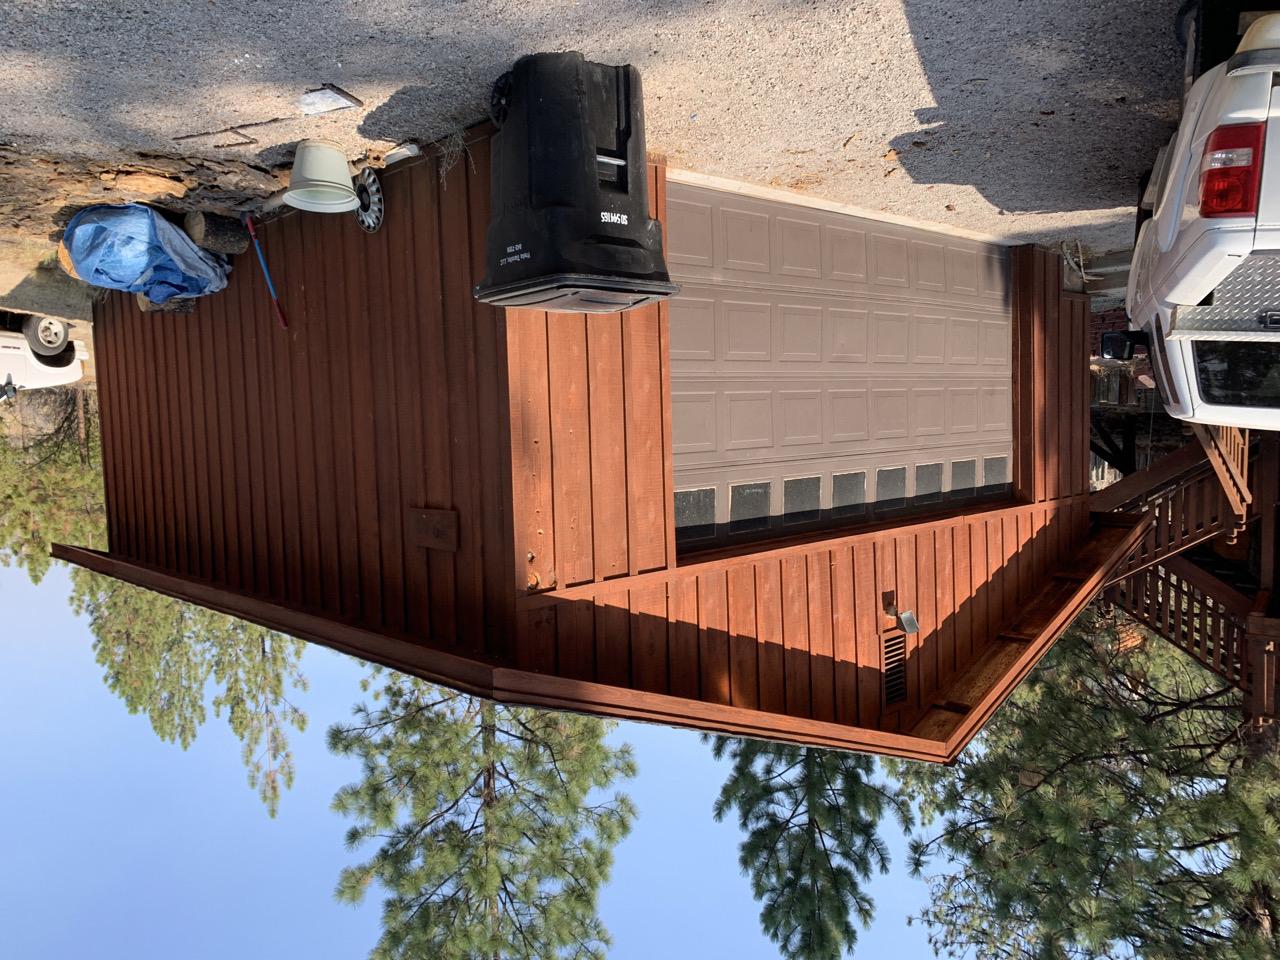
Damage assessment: no_damage